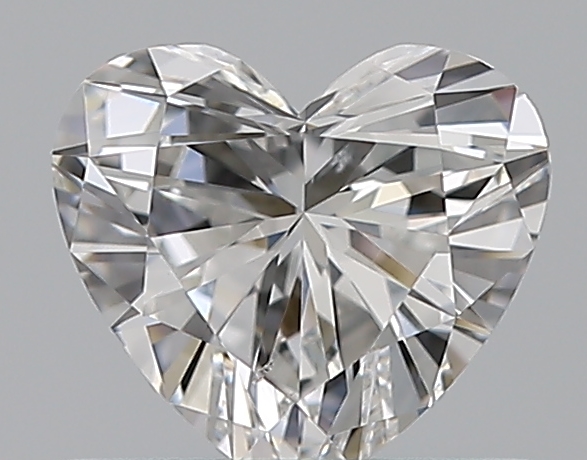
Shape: heart
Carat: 0.51
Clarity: VS2
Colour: F
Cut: EX
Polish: EX
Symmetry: EX
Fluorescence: N
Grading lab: GIA
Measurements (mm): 5.14 x 5.62 x 3.04